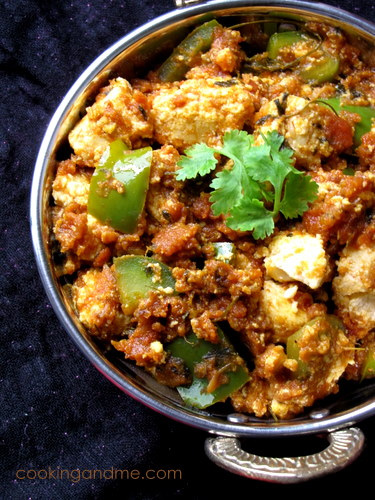
Dish: kadai_paneer